PZL-106 Kruk

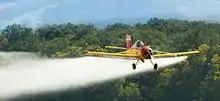
PZL-106A at the oldtimer aircraft meeting, 2013, airfield Hahnweide, Germany, at a spray flight.

The PZL-106 was developed as a modern agricultural aircraft for Poland and Comecon countries to replace the less-capable PZL-101 Gawron and aging PZL Antonov An-2. (According to Comecon decisions, Polish industry was responsible for developing agricultural aircraft). There were several agricultural plane designs proposed in the early 1960s by a group of young designers from WSK PZL Warszawa-Okęcie, led by Andrzej Frydrychewicz. These proposals were made on their own initiative, but they were never realized because the USSR was content with the An-2 and was planning to replace it with a jet aircraft (later PZL M-15 Belphegor). The first was the PZL-101M Kruk 63 of 1963. That remained a paper airplane, but it did give its name to later designs. Next were the PZL-106 Kruk 65 (1965), PZL-110 Kruk-2T (1969), and PZL M-14 Kruk (1970, which was planned to produce this variant in PZL-Mielec). Only in 1971 did the authorities decide to start development of new agricultural design such as the PZL-106 Kruk 71. Despite this decision, its development was quite protracted due to economic and political factors. The work, led by Andrzej Frydrychewicz, started in 1972 and was based on earlier designs. The first prototype was flown on April 17, 1973. The designers chose a safe layout of a braced low-wing monoplane with a container for chemicals in front of the pilot, a design inspired by planes like Piper PA-25 Pawnee (in case of an emergency landing, the container would not crush the higher-sitting pilot).